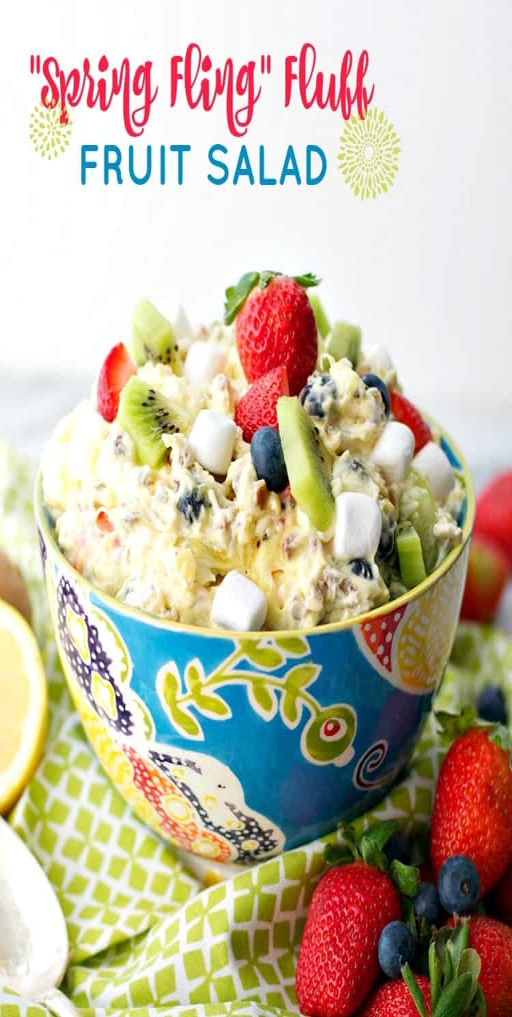
celebrate the season with a fluff fruit salad !